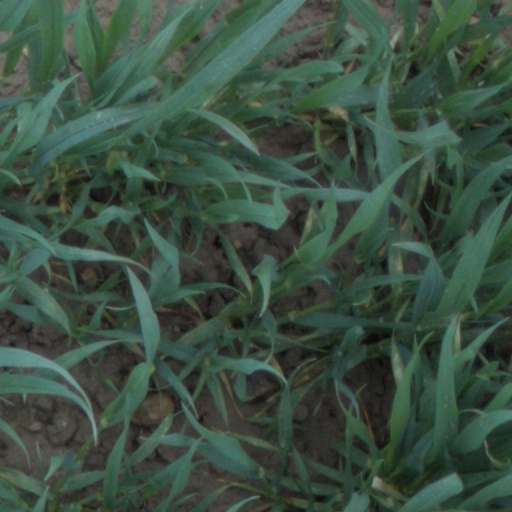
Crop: wheat